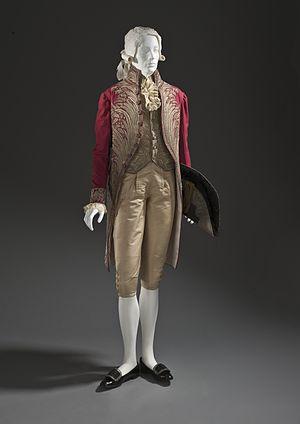
Le bicorne désigne, de manière générale, tout chapeau à deux cornes. Il avait été conçu originellement pour être un couvre-chef équestre.